Cane Hill College

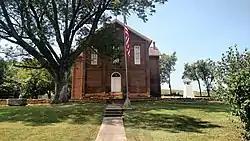
Cane Hill College Building

Cane Hill College, originally Cane Hill School, was the first institution of higher learning in Arkansas. It operated in Canehill, Arkansas from 1834 until 1891.